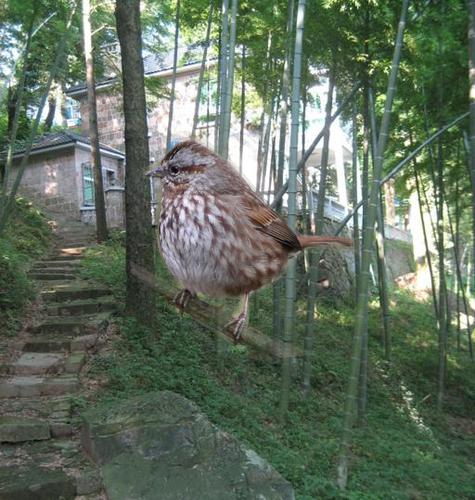
Bird species: Song_Sparrow
Bird type: landbird
Background: land